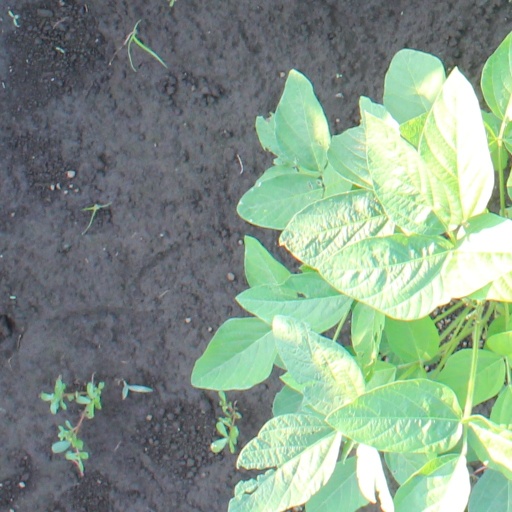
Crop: soybean